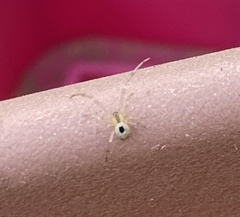
Species: Lactrodectus_hesperus